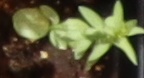
Label: Flax